Lactarius vinaceorufescens

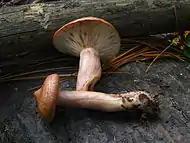
The foreground specimen has stiff white hairs at the base of the stem.

The fruit bodies of "L. vinaceorufescens" grow scattered or in groups on the ground under pine between August and October. The species is known to develop mycorrhizal associations with Douglas fir ("Pseudotsuga menziesii"). It is a fairly common and widely distributed species in North America. The mushroom has been found in boreal forests and high-elevation forests of the Southern Appalachians, associated with the tree genera "Picea", "Abies", and "Pinus". In California, it has been noted to commonly co-occur with "L. fragilis", "L. rubrilacteus", "Russula emetica", and "R. cremoricolor".